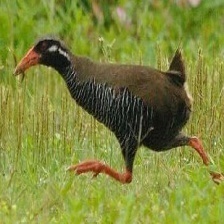
Species: OKINAWA RAIL
Scientific name: GALLIRALLUS OKINAWAE
ImageNet parent category: european_gallinule